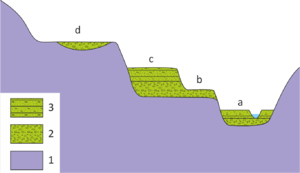
Terrasse / Landskabsterrasser / Flodterrasser
Skematisk tegning af flodterrasser